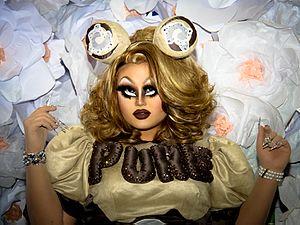
Sang-Young Shin, plus connu sous le nom de scène Kim Chi, est une drag queen, artiste et personnalité télévisée coréano-américaine, principalement connue pour avoir participé à la huitième saison de RuPaul's Drag Race. Kim est la première participante coréano-américaine de l'émission, mais également la première drag queen coréano-américaine à apparaître à la télévision américaine.